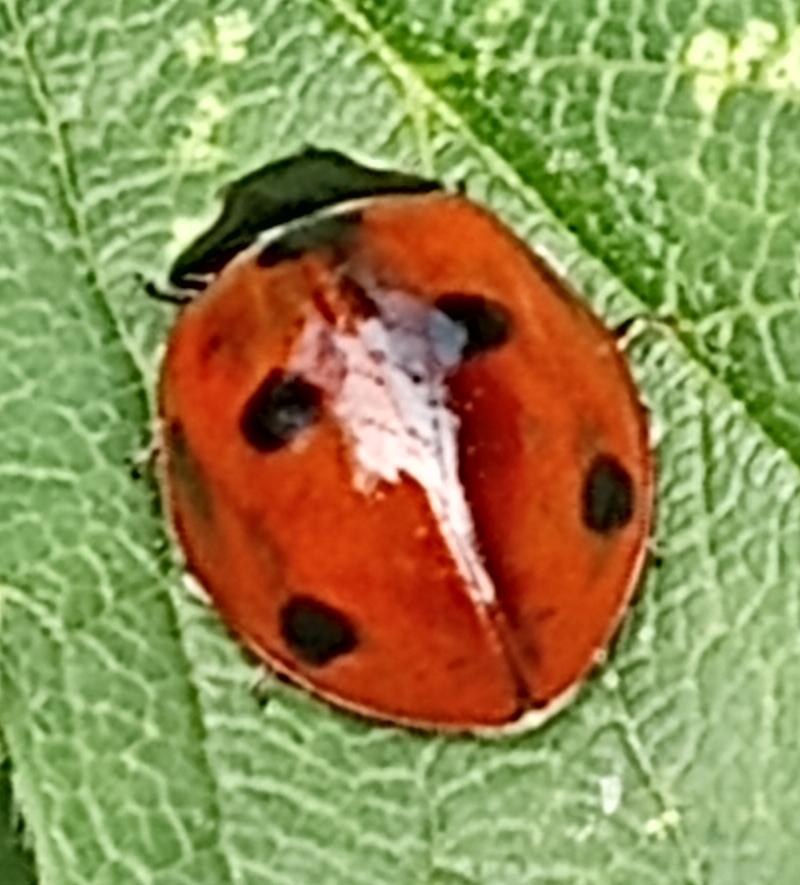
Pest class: predators